Iron Sky: The Coming Race

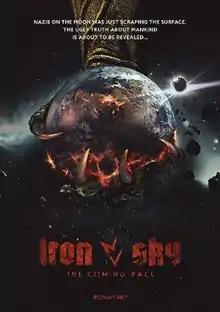
Theatrical film poster

Iron Sky: The Coming Race is a 2019 comic science fiction action film directed by Timo Vuorensola. The sequel to Vuorensola's 2012 film "Iron Sky", its production was crowdfunded through Indiegogo. Like its predecessor, the film mixes political themes with repeated allusions to the popular culture and various conspiracy theories, but is generally more action-adventure oriented. A major inspiration of the story (and title) is the Vril conspiracy theory.